Tüvshinjargalyn Enkhjargal

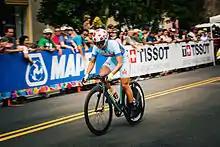
Tuvshinjargal at the 2015 UCI Road World Championships

Tüvshinjargalyn Enkhjargal (born 14 June 1992) is a Mongolian racing cyclist and triathlete. In road cycling she won the individual time trial at the 2013 Asian Cycling Championships and finished 6th at the 2014 Asian Games. She competed in the 2013 UCI World Championships women's road race in Florence.